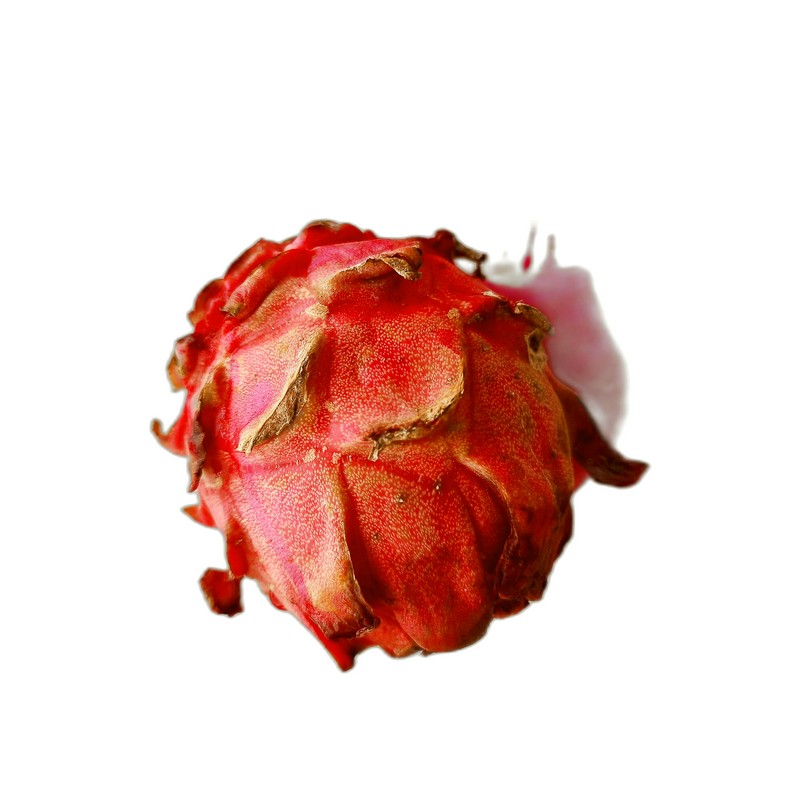
Label: Defect Dragon Fruit